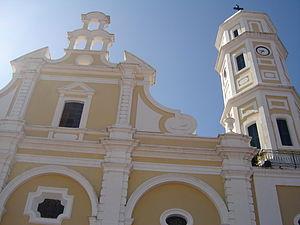
Les juridictions catholiques du Venezuela sont organisées en neuf provinces ecclésiastiques, chacune dirigée par un archevêque. Ces provinces sont elles-mêmes divisées en 25 diocèses et 9 archidiocèses, chacune dirigée par un évêque ou un archevêque. Il y a, en outre, trois vicariats apostoliques, un ordinariat militaire et deux exarchats apostoliques pour les Églises melkite et syriaque.